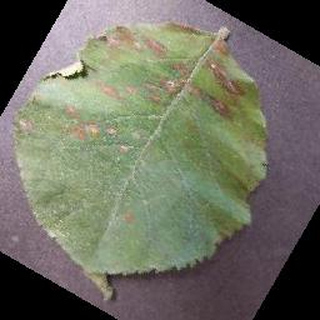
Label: apple_cedar_apple_rust